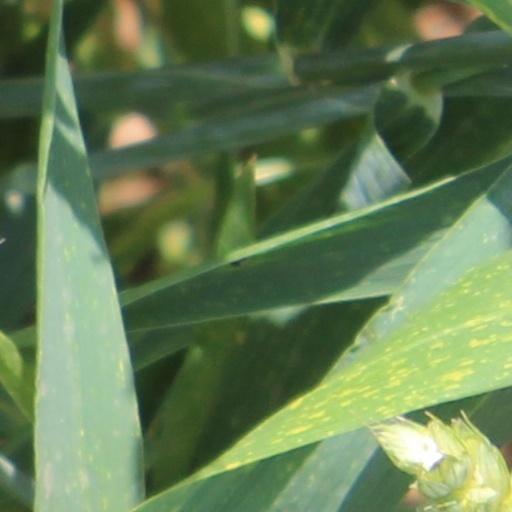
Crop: wheat